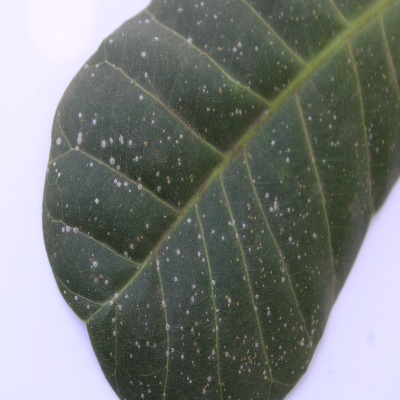
Crop: Cashew
Condition: red rust